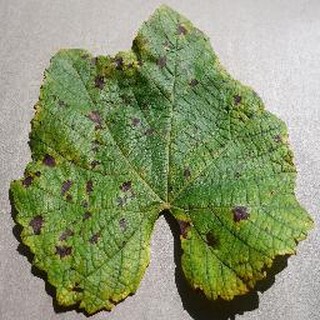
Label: grape_leaf_blight